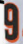
Number: 9